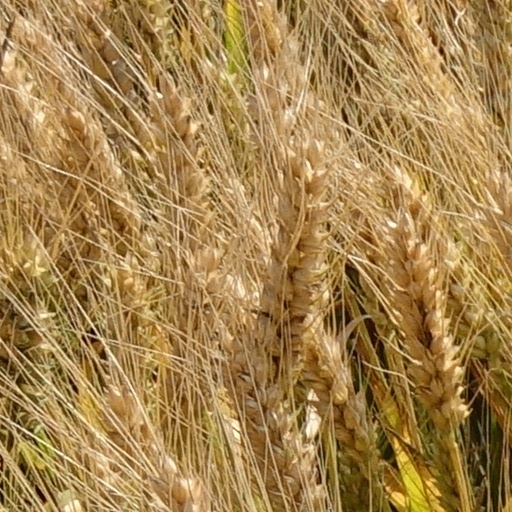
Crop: wheat